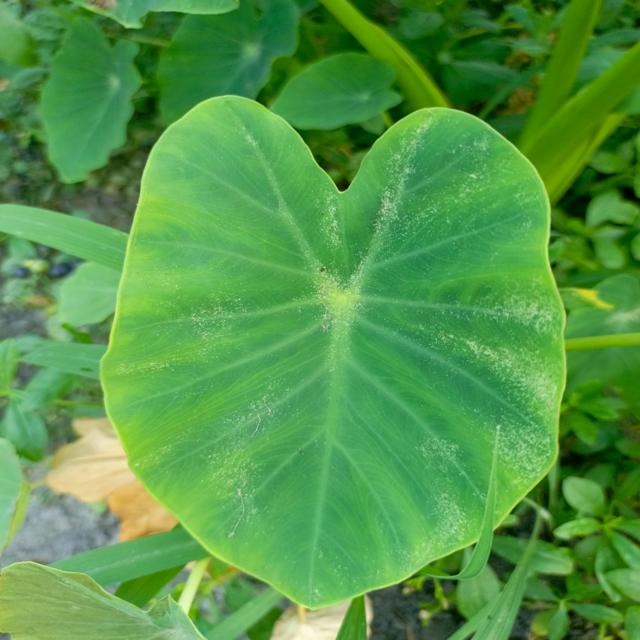
Label: Healthy